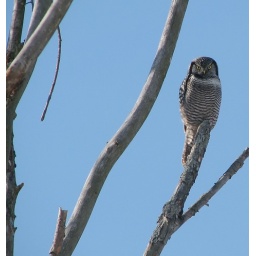
Beautiful bird sat in that tree for over 3 hours, we left before he moved.